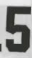
Number: 5